William Slim, 1st Viscount Slim

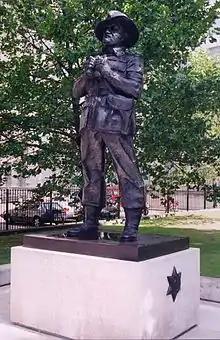
Statue of General Slim on Whitehall.

The Japanese garrison in Mandalay chose not to surrender, using the forts built by the British and the maze of pagodas in downtown Mandalay to fight to the death in an urban battle that destroyed much of the city, which finally fell to the British Fourteenth Army on 20 March 1945. Slim's plan was a masterpiece of operational art, and the capture of Meiktila left most of Japan's troops stranded in Burma without supplies. The Allies had reached the open plains of central Burma, sallying out and breaking Japanese attacking forces in isolation, maintaining the initiative at all times, backed up by air-land cooperation, including resupply by air and close air support, performed by both RAF and USAAF units. Slim followed up this victory by ordering his coastal corps to seize the mouth of the Irrawaddy where it flowed into the Bay of Bengal.